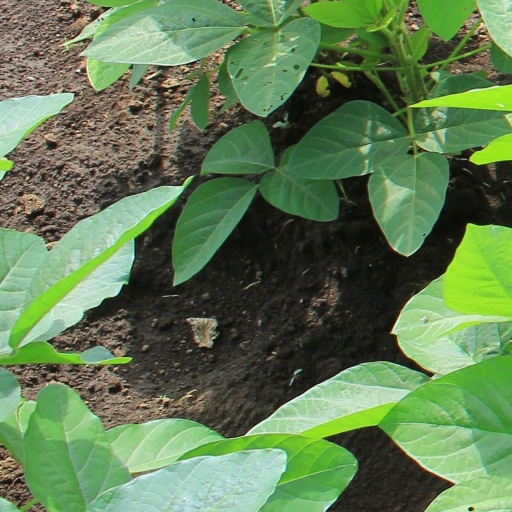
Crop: soybean